Erving Walker

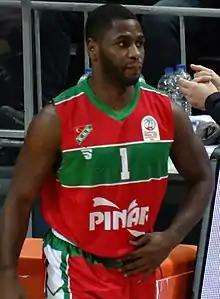
Walker with Pınar Karşıyaka in 2018

Erving Walker (born January 17, 1990) is an American former professional basketball player. Standing at , he played at the point guard position.